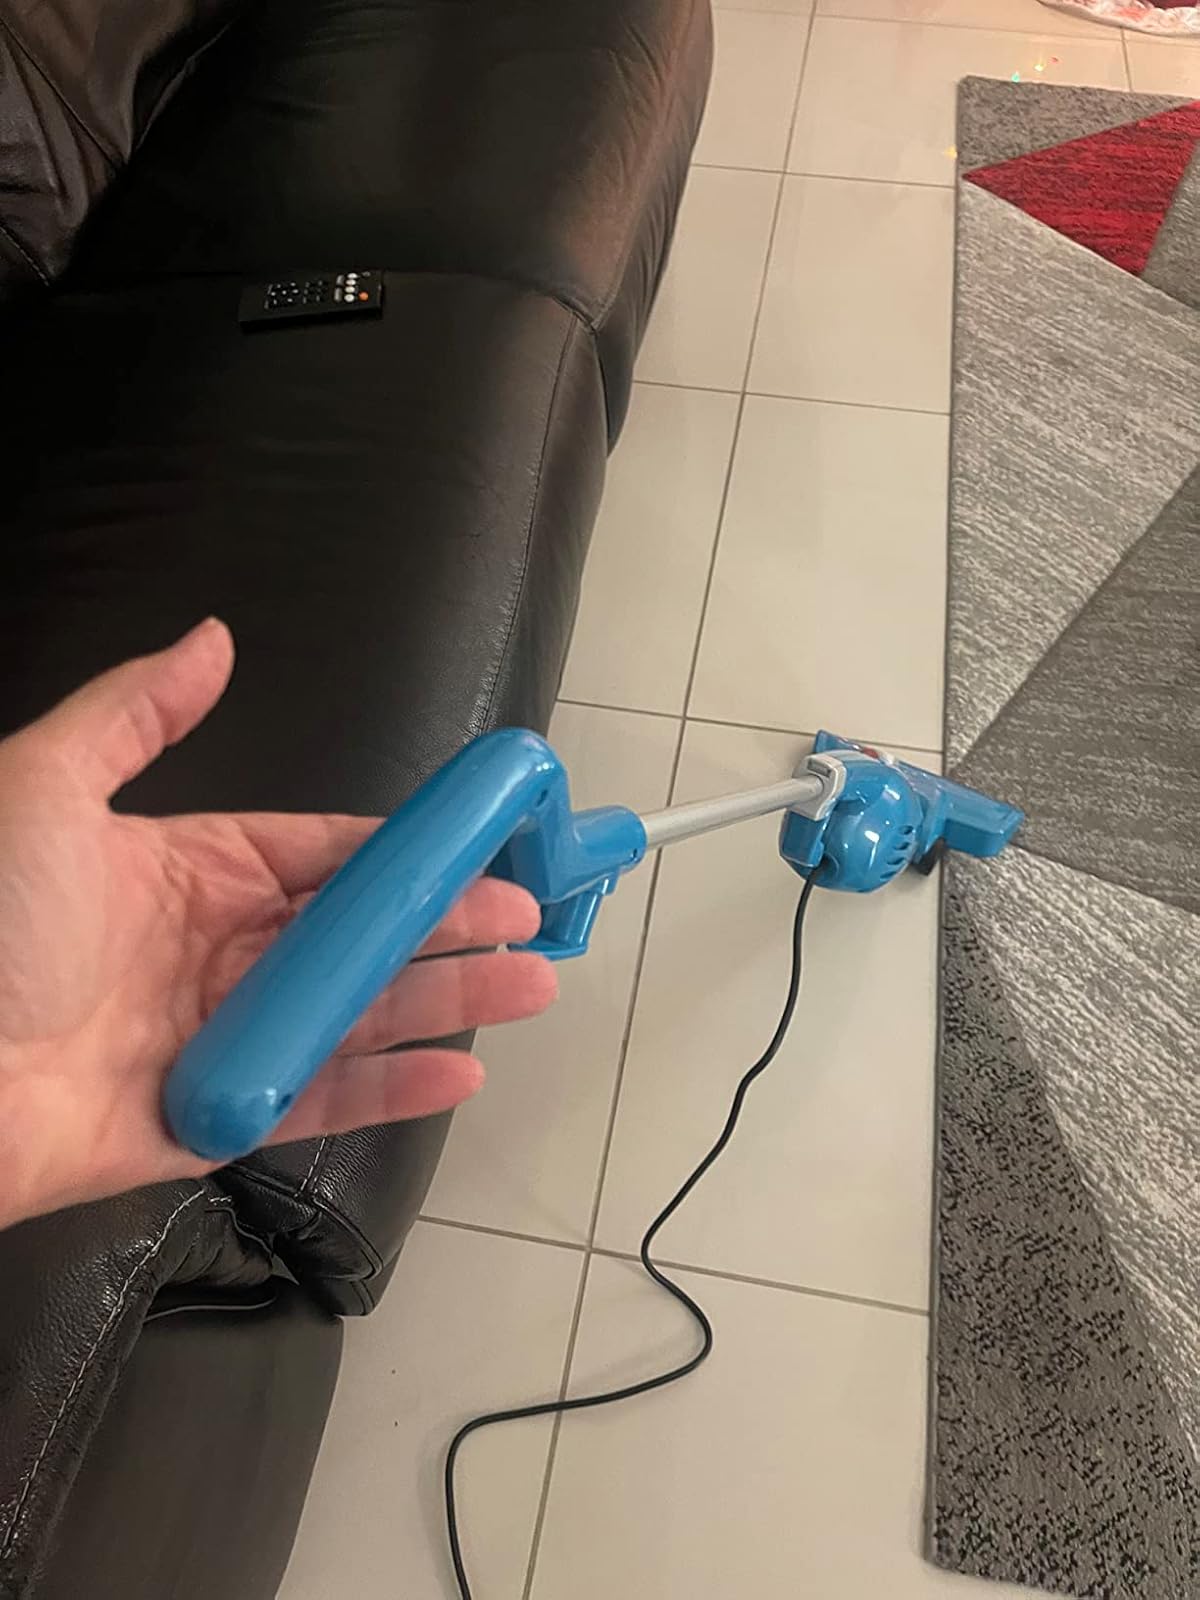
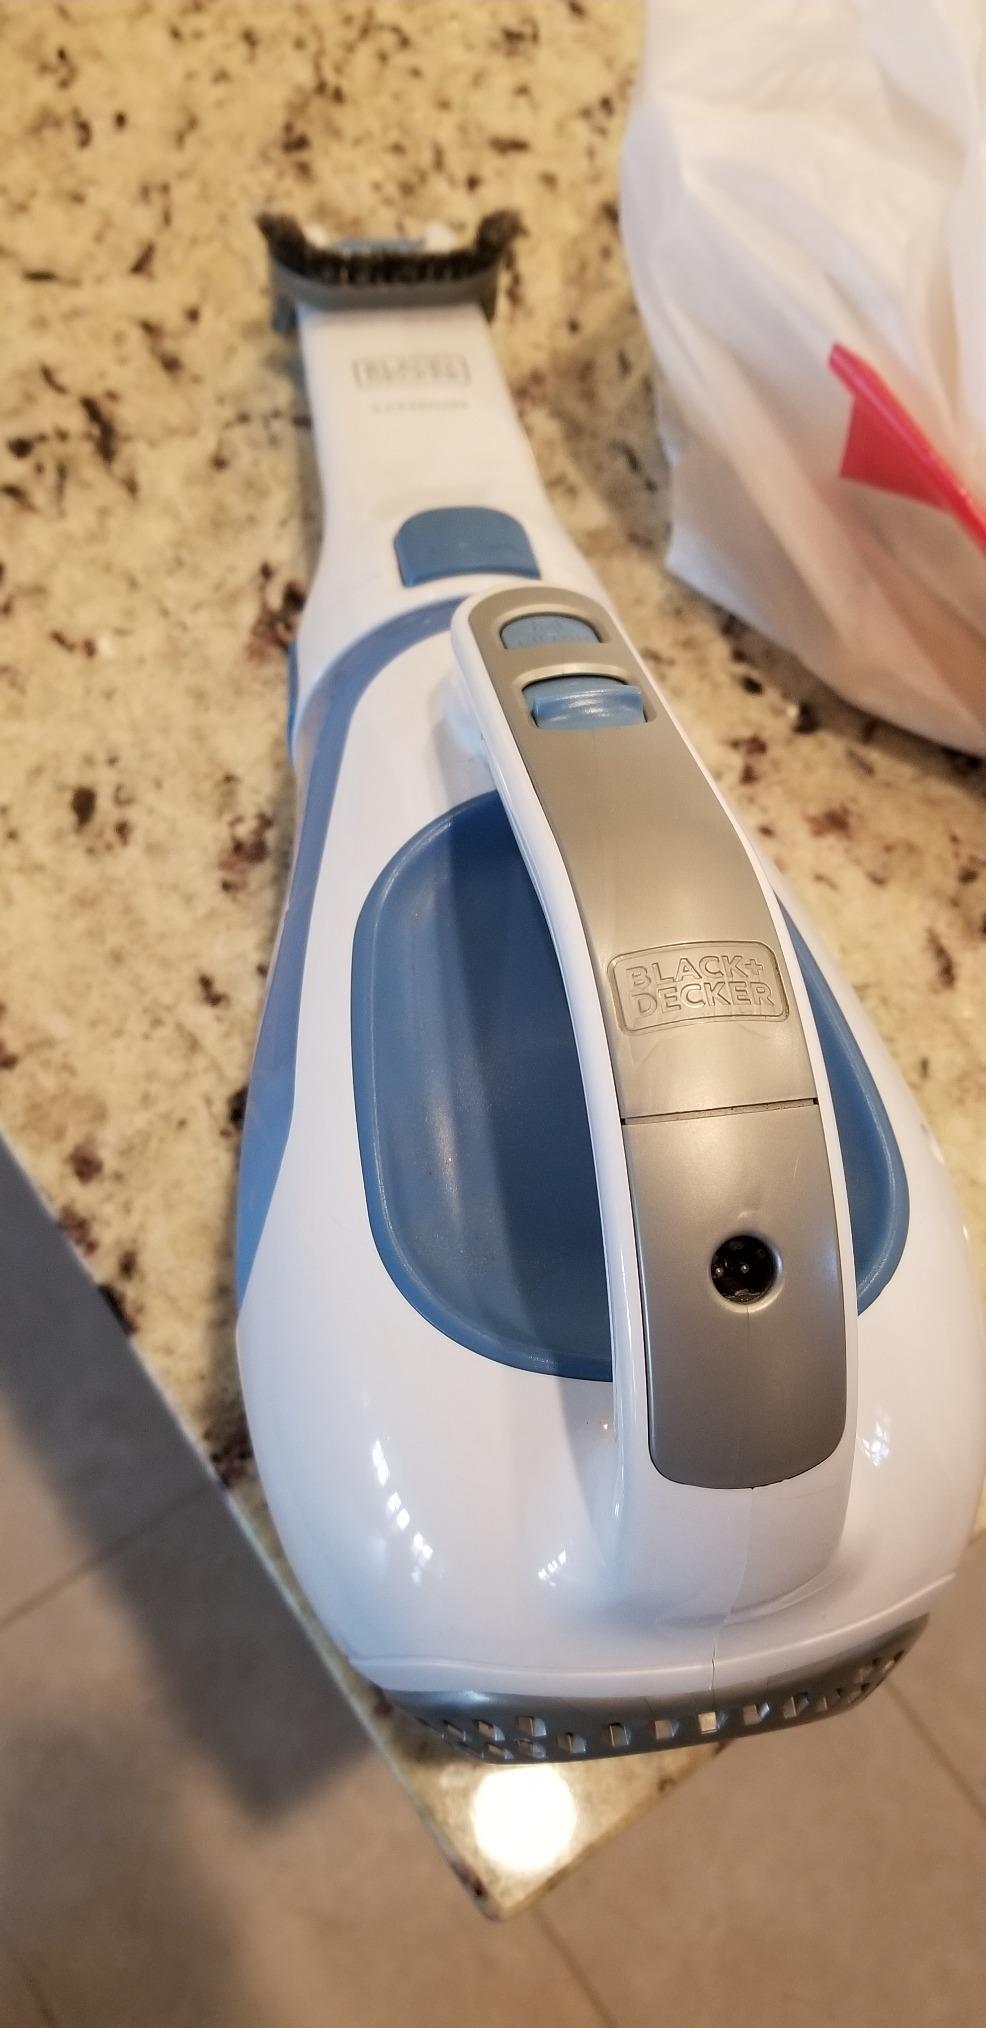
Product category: items_vacuum
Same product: no